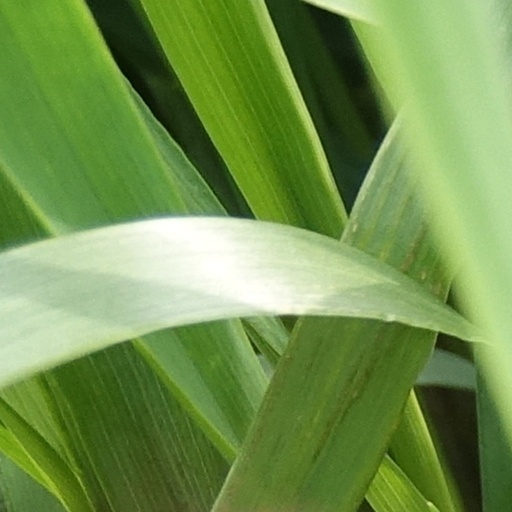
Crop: wheat